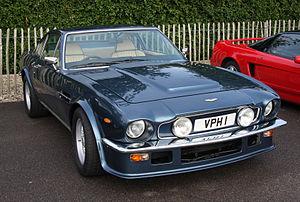
L'Aston Martin V8 est une automobile produite de 1969 à 1989 par le constructeur britannique Aston Martin. C'est une évolution de la DBS V8, dont elle reprend la carrosserie et le moteur.